History of Morocco

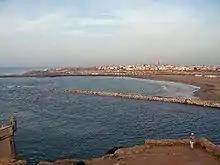
The ancient harbor at the Bou Regreg, taken from Salé facing Rabat

The republic traces its origins back to the beginning of the 17th century, with the arrival of approximately 3,000 wealthy Moriscos from Hornachos in western Spain, who anticipated the 1609 expulsion edicts ordered by Philip III of Spain. After 1609, approximately 10,000 down-and-out expelled Moriscos arrived from Spain. Cultural and language differences between the native Saletin people and the Morisco refugees led the newcomers to settle in the old medina of Rabat, on the opposite bank of the Bou Regreg.